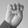
ASL letter: E